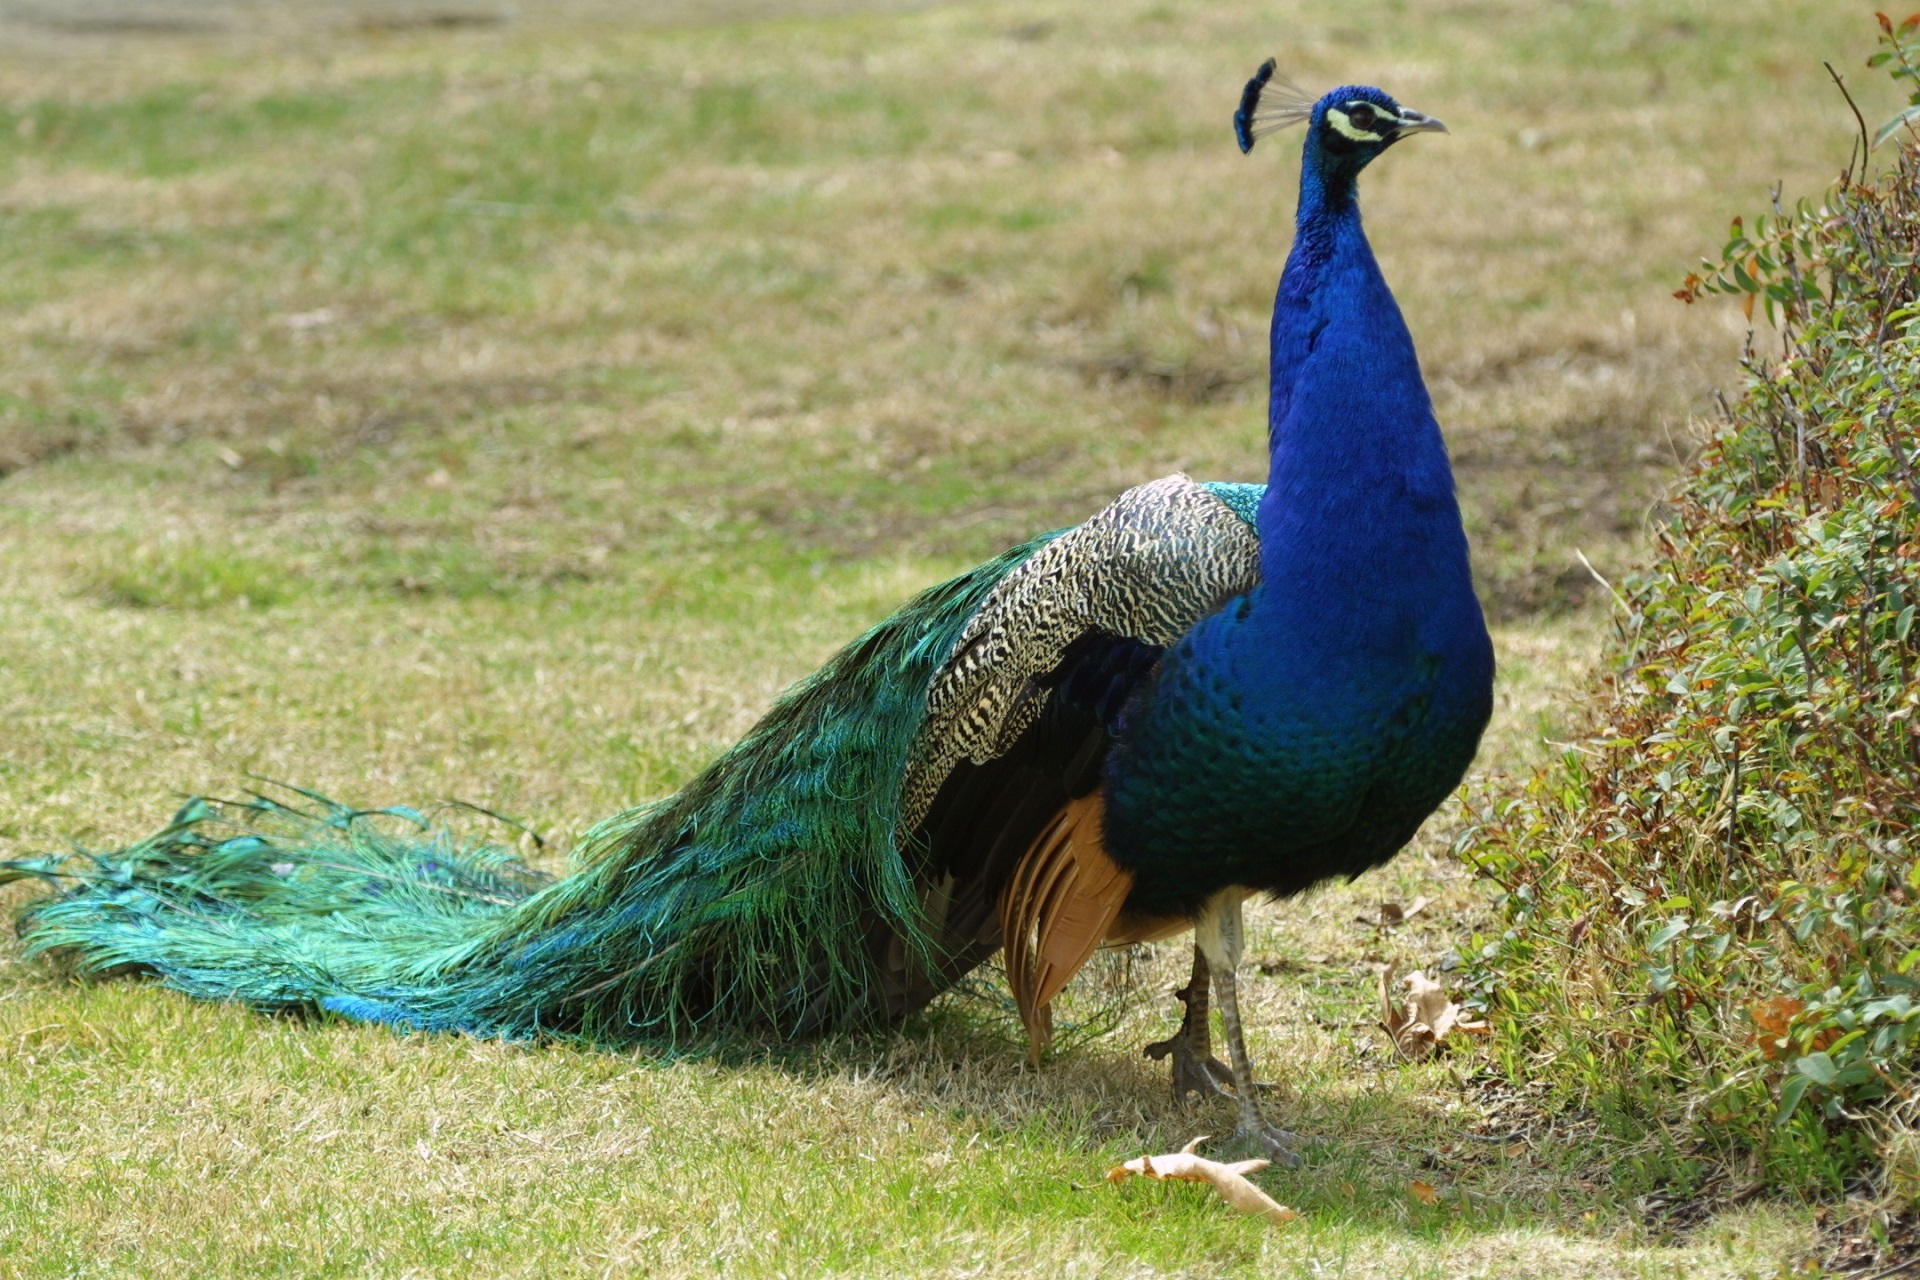
walking, bird, prairie, wildlife, pattern, green, tropical, natural, colorful, fowl, fauna, peacock, plumage, turquoise, feathers, tail, galliformes, vertebrate, exotic, peafowl, vibrant, fantail, plume, phasianidae, wild turkey, domesticated turkey